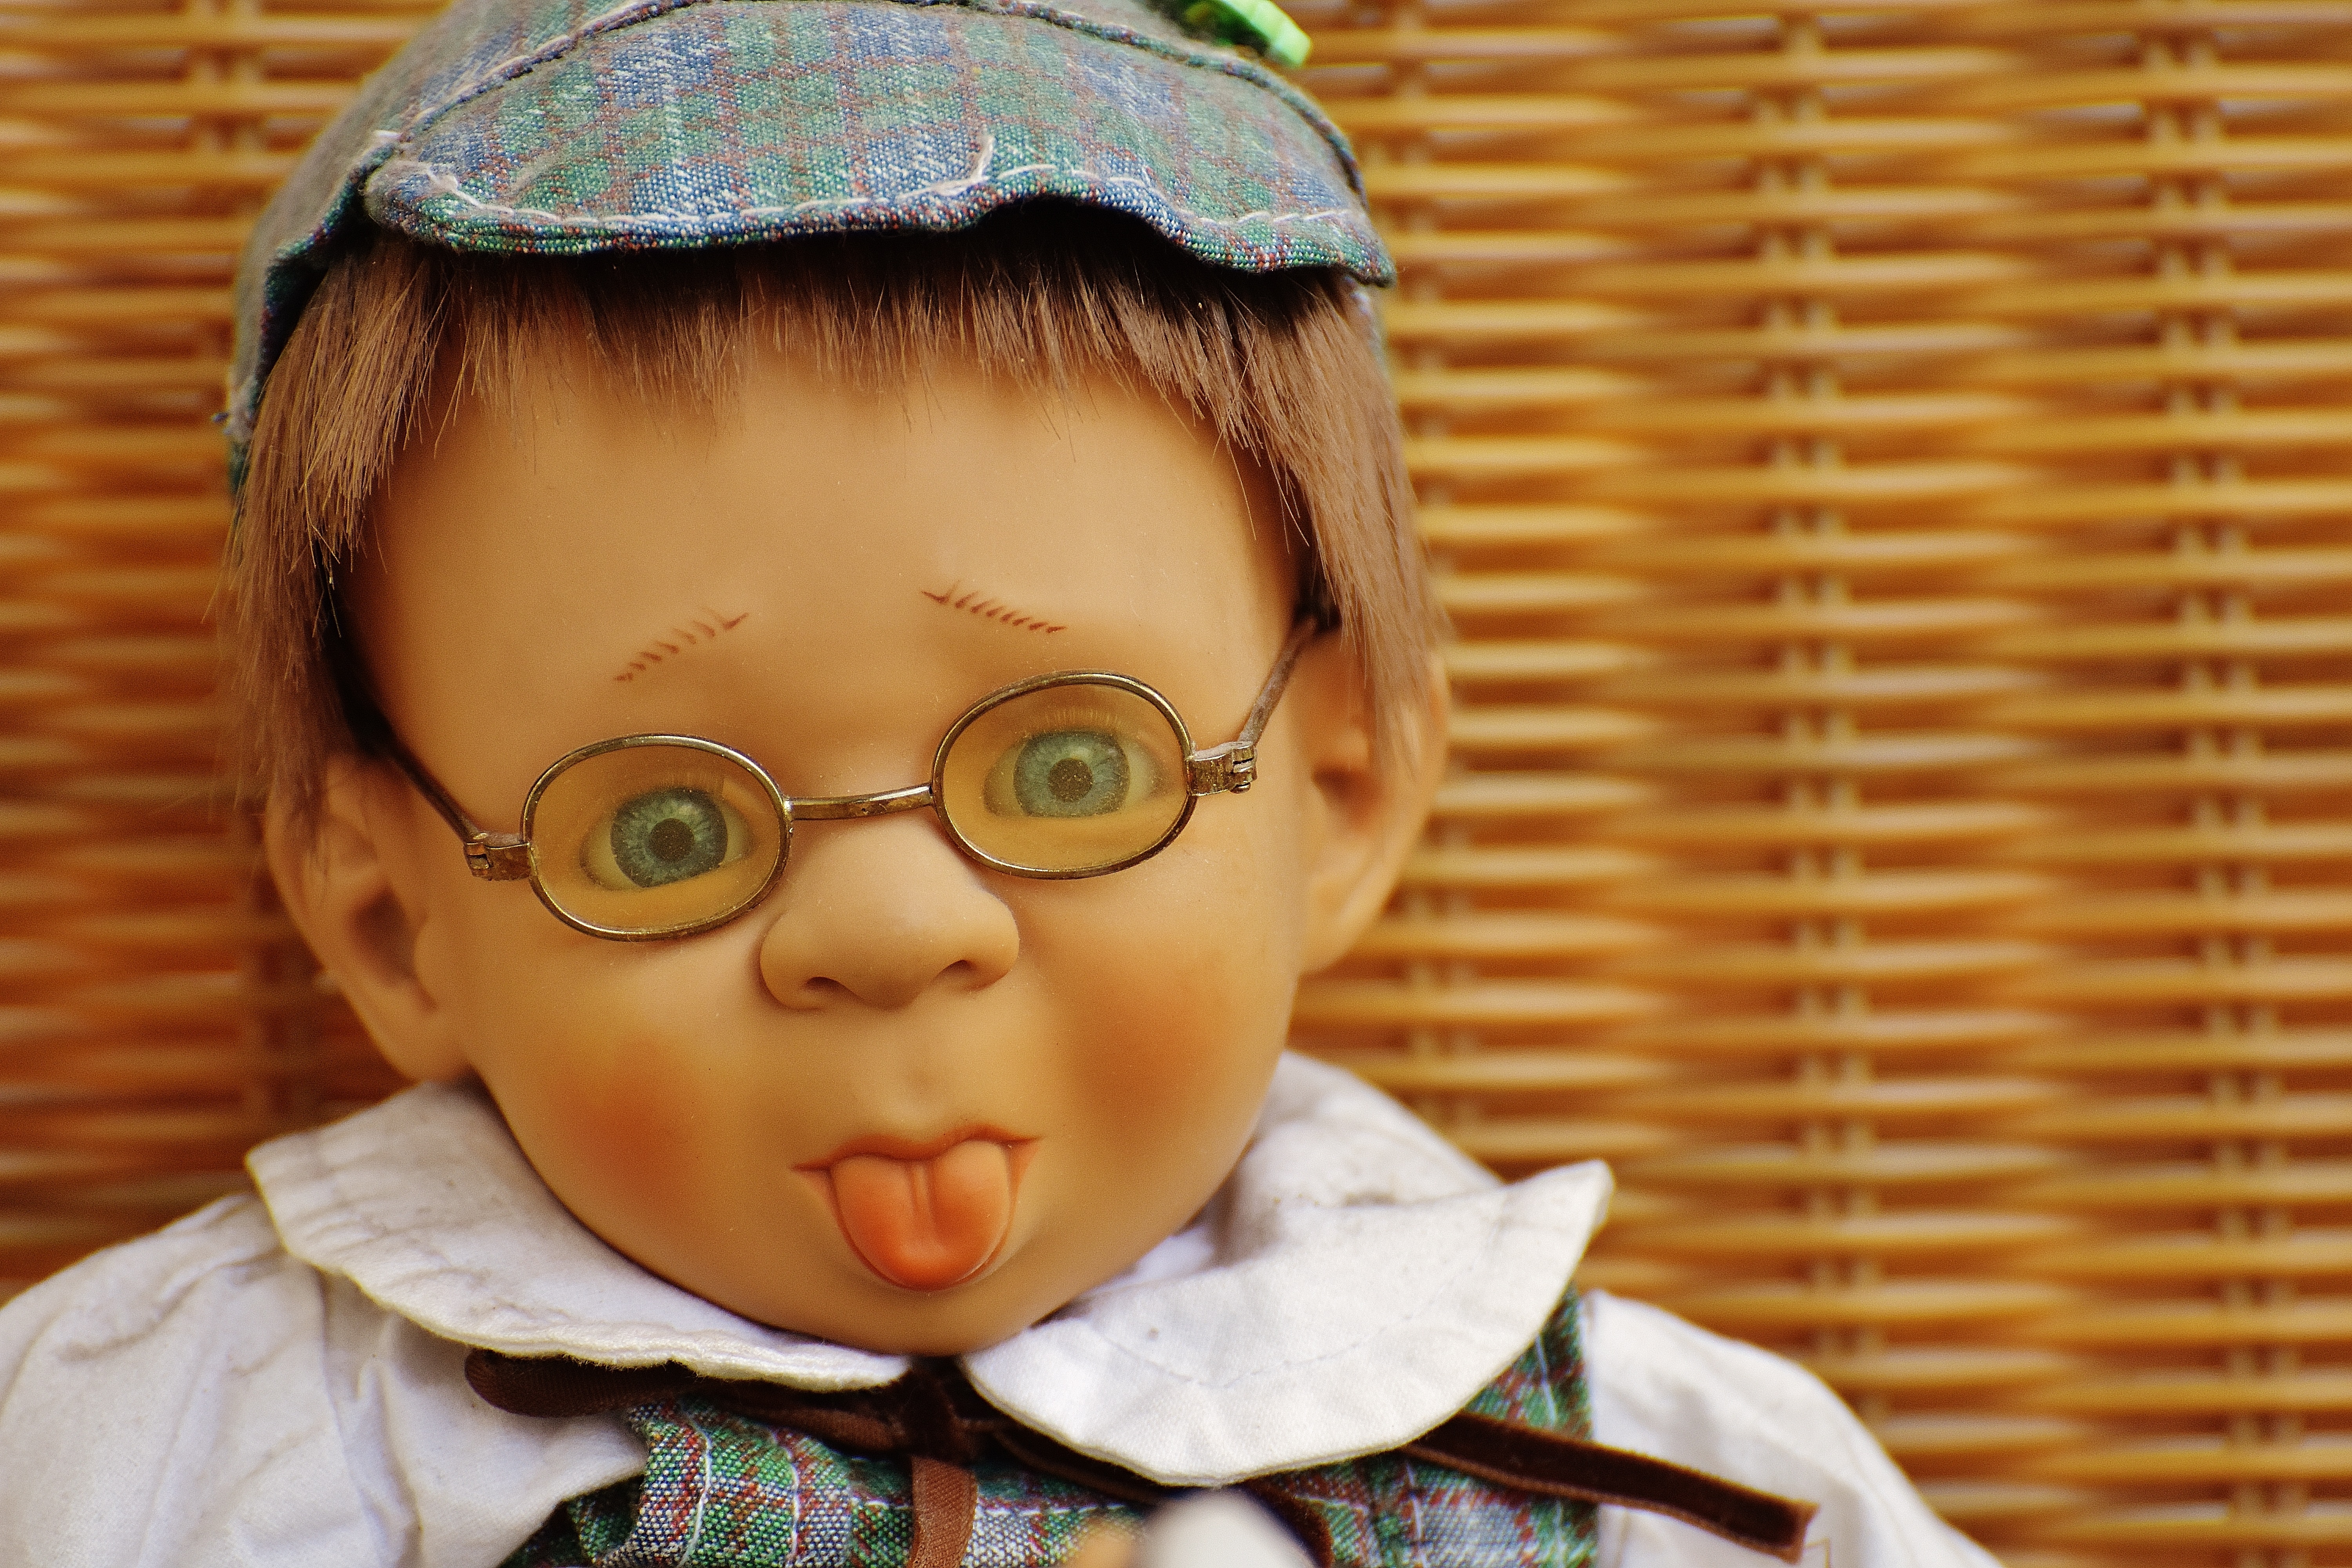
person, girl, boy, cute, portrait, child, toy, face, doll, children, dress, infant, toddler, eye, glasses, head, toys, skin, funny, cheeky, organ, sweetness